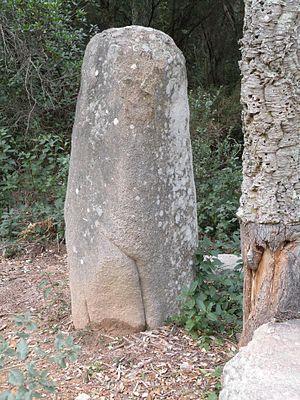
Cette liste non exhaustive recense les principaux sites mégalithiques en Catalogne, en Espagne.